Francis J. Heney

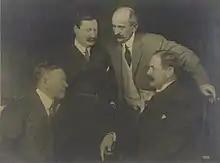
The "Big Four" graft prosecutors (left to right): Francis J. Heney, William J. Burns, Fremont Older, and Rudolph Spreckels.

While in Oregon, he was approached by Rudolph Spreckels, president of the First National Bank, and Fremont Older, editor of the "San Francisco Bulletin", who promised to put up $100,000 to finance an investigation of corrupt city officials, and asked him to come as soon as possible to San Francisco to help investigate and prosecute. Older went to Washington, D. C. and got President Roosevelt to agree to lend special federal prosecutor Heney to the San Francisco District Attorneys office. In April 1906, he was a member of Mayor Schmitz's Committee of Fifty that tried to manage the city during the crisis following the big earthquake and subsequent fire, but the earthquake delayed the graft prosecution for only a short time.